President of the International Olympic Committee

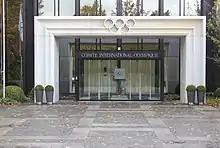
IOC headquarters in Lausanne, Switzerland

Pierre, Baron de Coubertin, took over the IOC presidency when Demetrios Vikelas stepped down after the Olympics in his own country. Despite its initial success, the Olympic Movement faced hard times, as the 1900 Games (in de Coubertin's own Paris) and 1904 Games were both upstaged by World's Fairs—Exposition Universelle in 1900 and Louisiana Purchase Exposition in 1904—and received little attention.